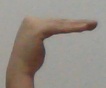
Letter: haa